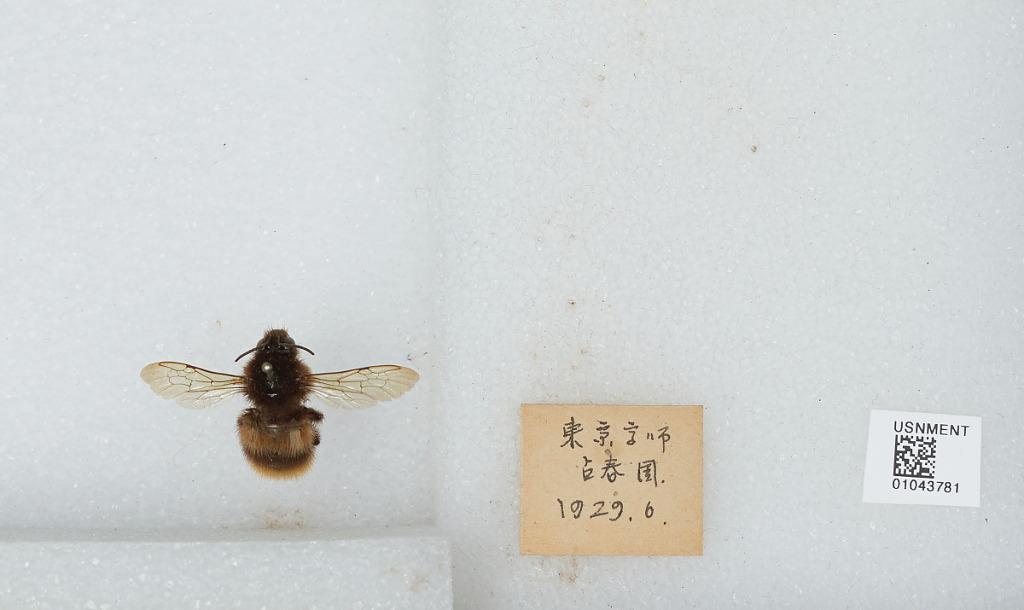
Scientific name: Bombus sp.
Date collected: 1929-6-